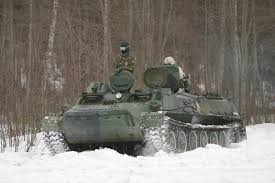
Label: MT_LB